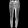
Label: Trouser